Bauke Mollema

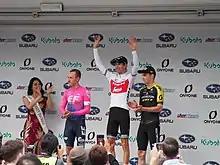
Mollema (in the white jersey) celebrates his second victory in the 2019 Japan Cup

Mollema's first podium with his new team came at February's Vuelta a Murcia, where he finished second to Rein Taaramäe. In March, Mollema finished second overall behind Nairo Quintana at Tirreno–Adriatico. Mollema finished seventh overall in the Tour de France, having moved definitively into the top ten overall at the midway point of the race. In September, Mollema won the Tour of Alberta stage race in Canada. He finished the season with another victory in October, winning a sprint of four riders in the Japan Cup in Utsunomiya.